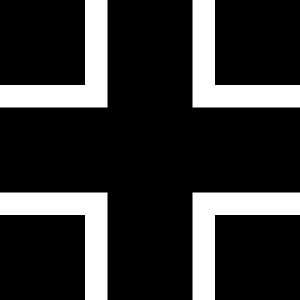
Værnemagt
Værnemagtens insignie under 2. verdenskrig
Værnemagt er en fordanskning af tysk: Wehrmacht. Den tyske Værnemagt omfattede Heer, Kriegsmarine og Luftwaffe.